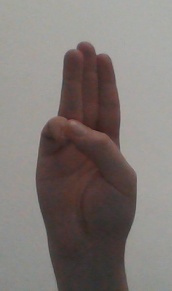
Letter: thaa